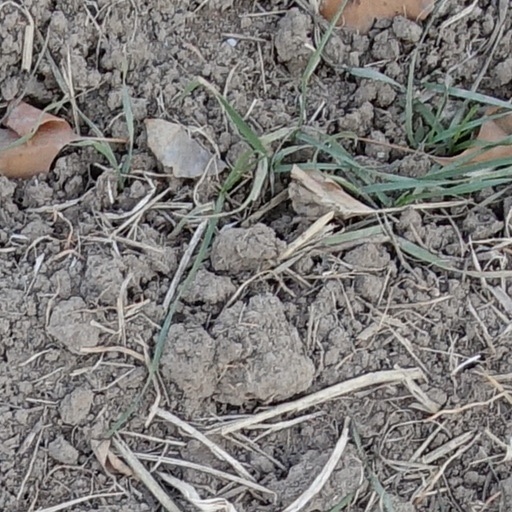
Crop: wheat